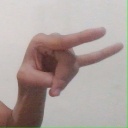
अक्षर: च